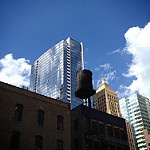
Label: buildings